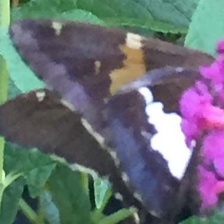
Species: SILVER SPOT SKIPPER